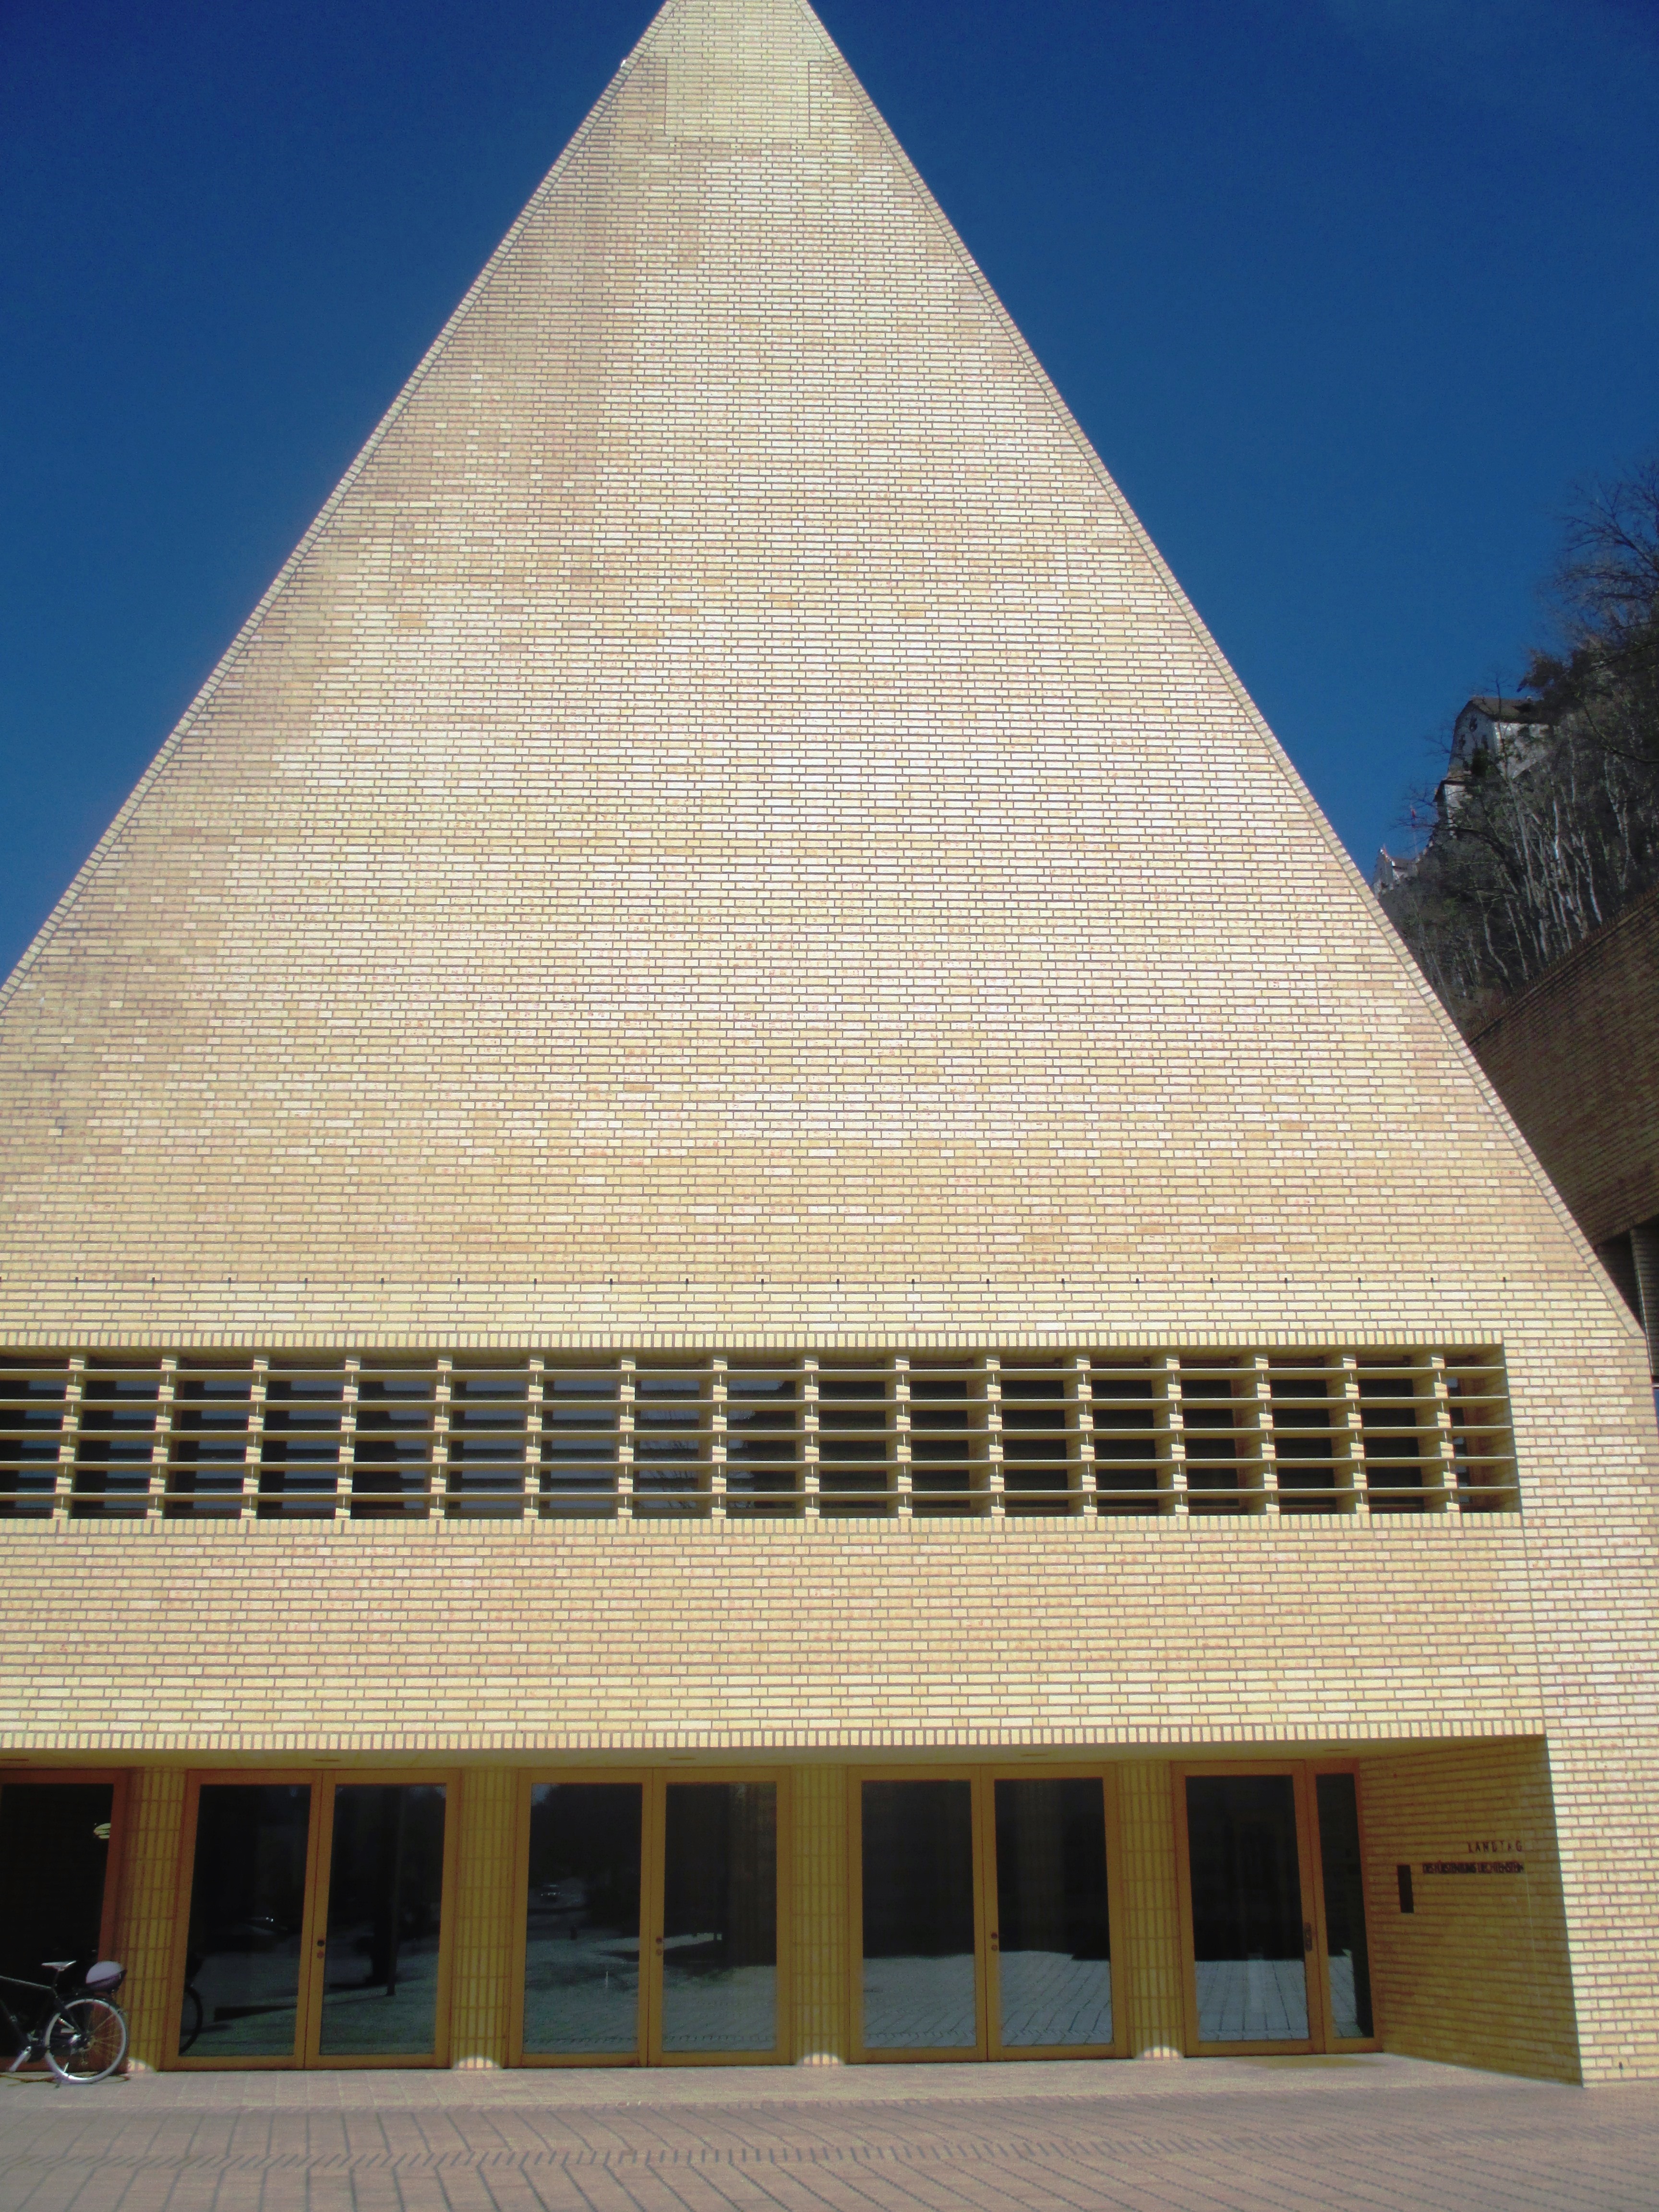
architecture, sunlight, window, building, monument, pyramid, landmark, facade, shape, parliament building, daylighting, brick building, vaduz, principality of liechtenstein